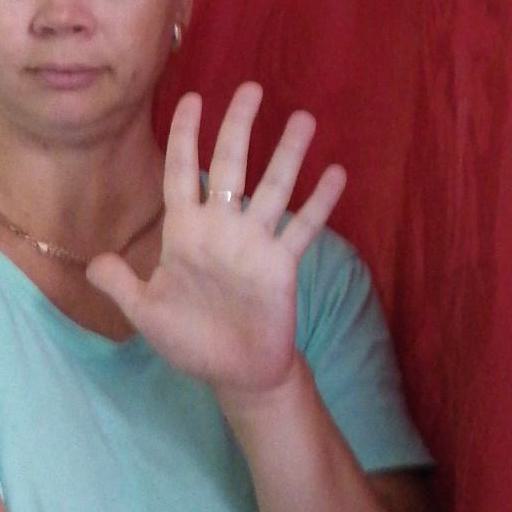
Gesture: palm